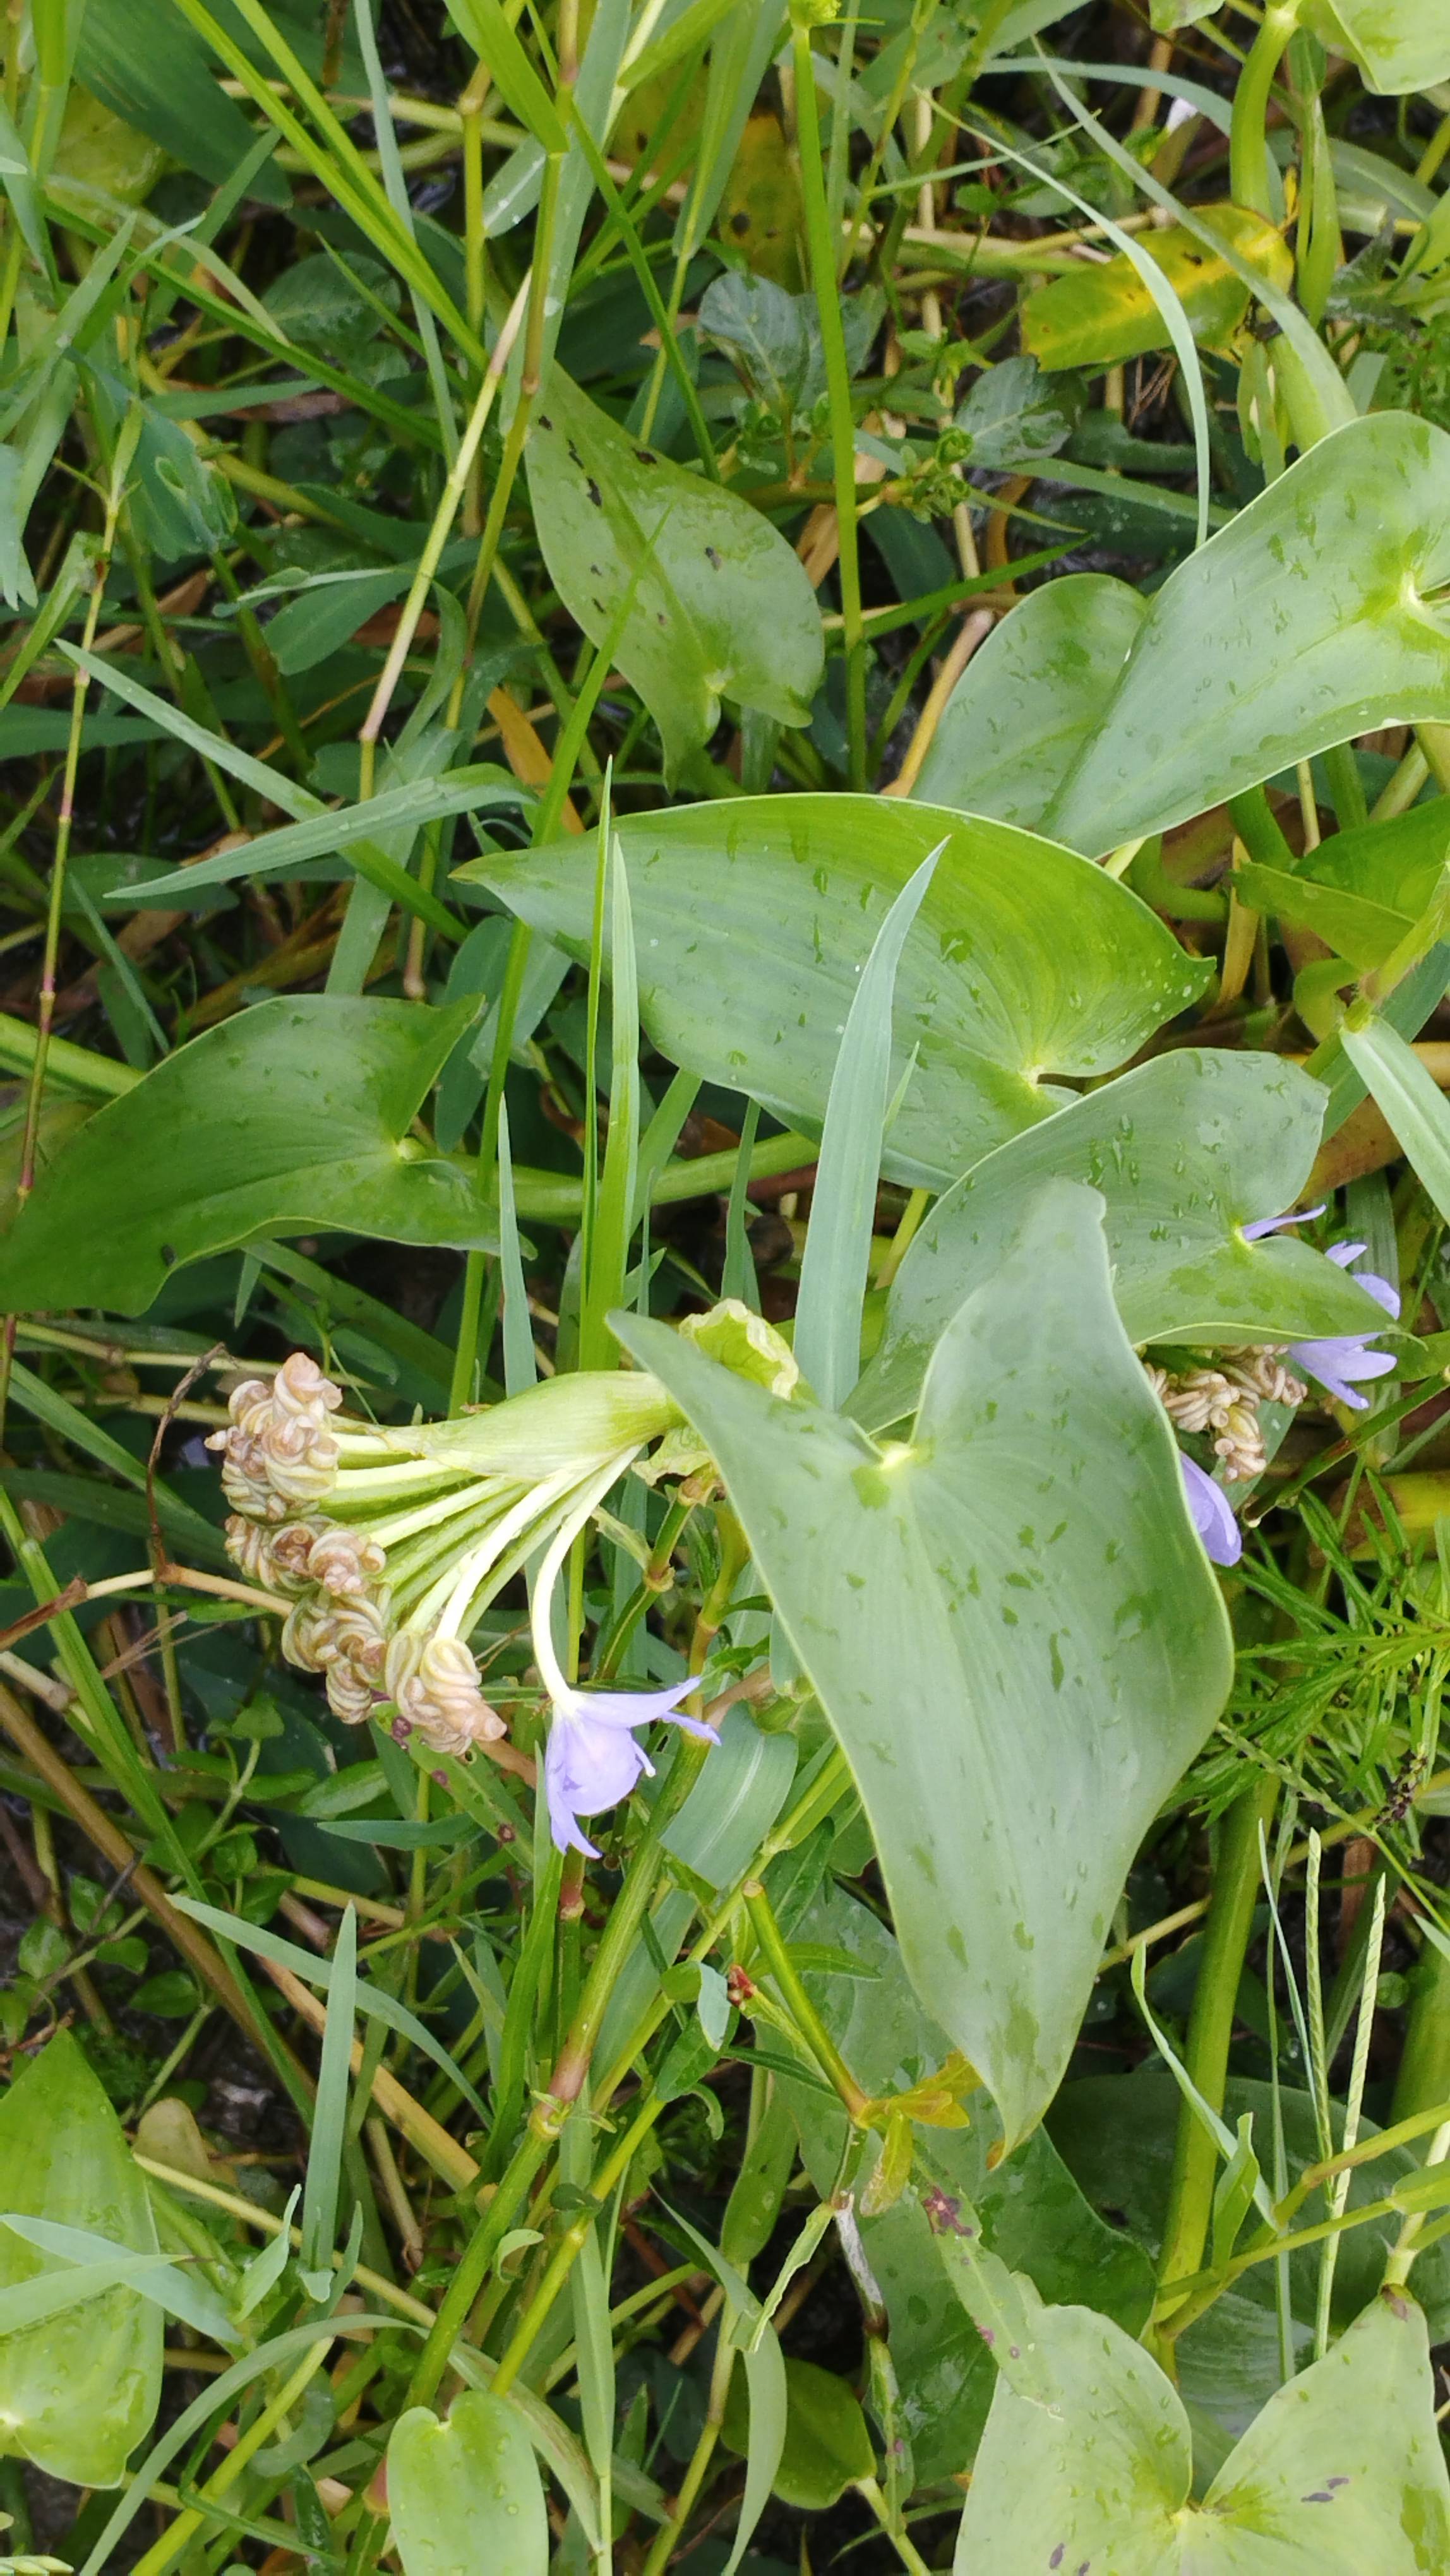
Species: Heartleaf False Pickerelweed (Monochoria korsakowii)